Castillo de San Pedro de la Roca

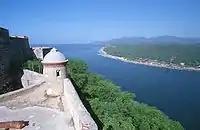
View over the bay from the fortress

The fear of pirate attacks was well-founded. While the fortress was still being constructed in 1662, English freebooters under the guidance of Christopher Myngs took control of Santiago for two weeks. During their stay, they destroyed part of the fortification and captured the artillery. After they departed, the Spanish government ordered the reconstruction of the damaged part of the fortress and raised the garrison to 300 men. Between 1663 and 1669 the engineers Juan Císcara Ibáñez, Juan Císcara Ramirez and Francisco Perez worked on repairing the damage and improving the fortifications, strengthening the flanks and constructing a new artillery platform. In 1678 it frustrated the attack of a French squadron and in 1680 fought off another attack by 800 men led by Franquesma, the second-in-command of the Antilles filibusters.